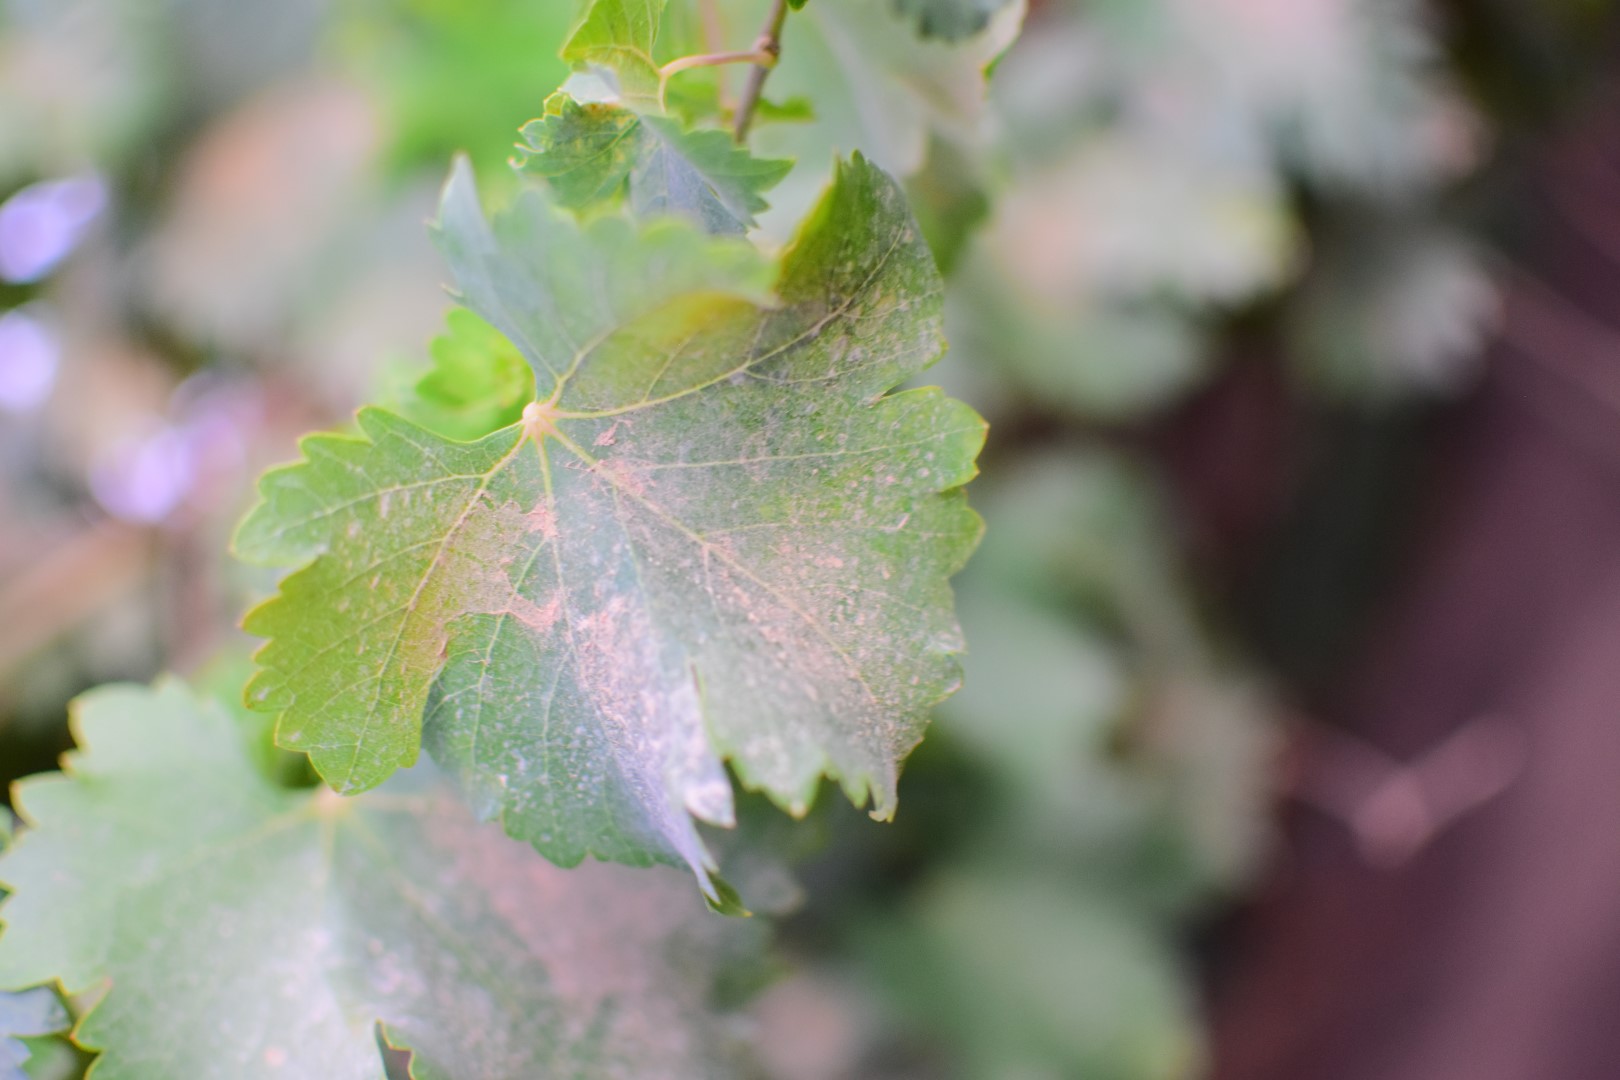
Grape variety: Shdah